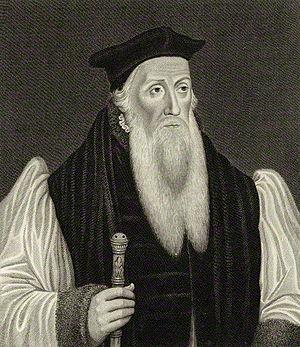
Richard Cox est un ecclésiastique anglais, qui a été doyen de l'abbaye de Westminster et évêque d'Ely.